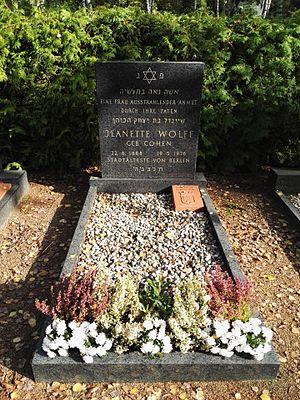
Jeanette Wolff est une femme politique et féministe allemande.